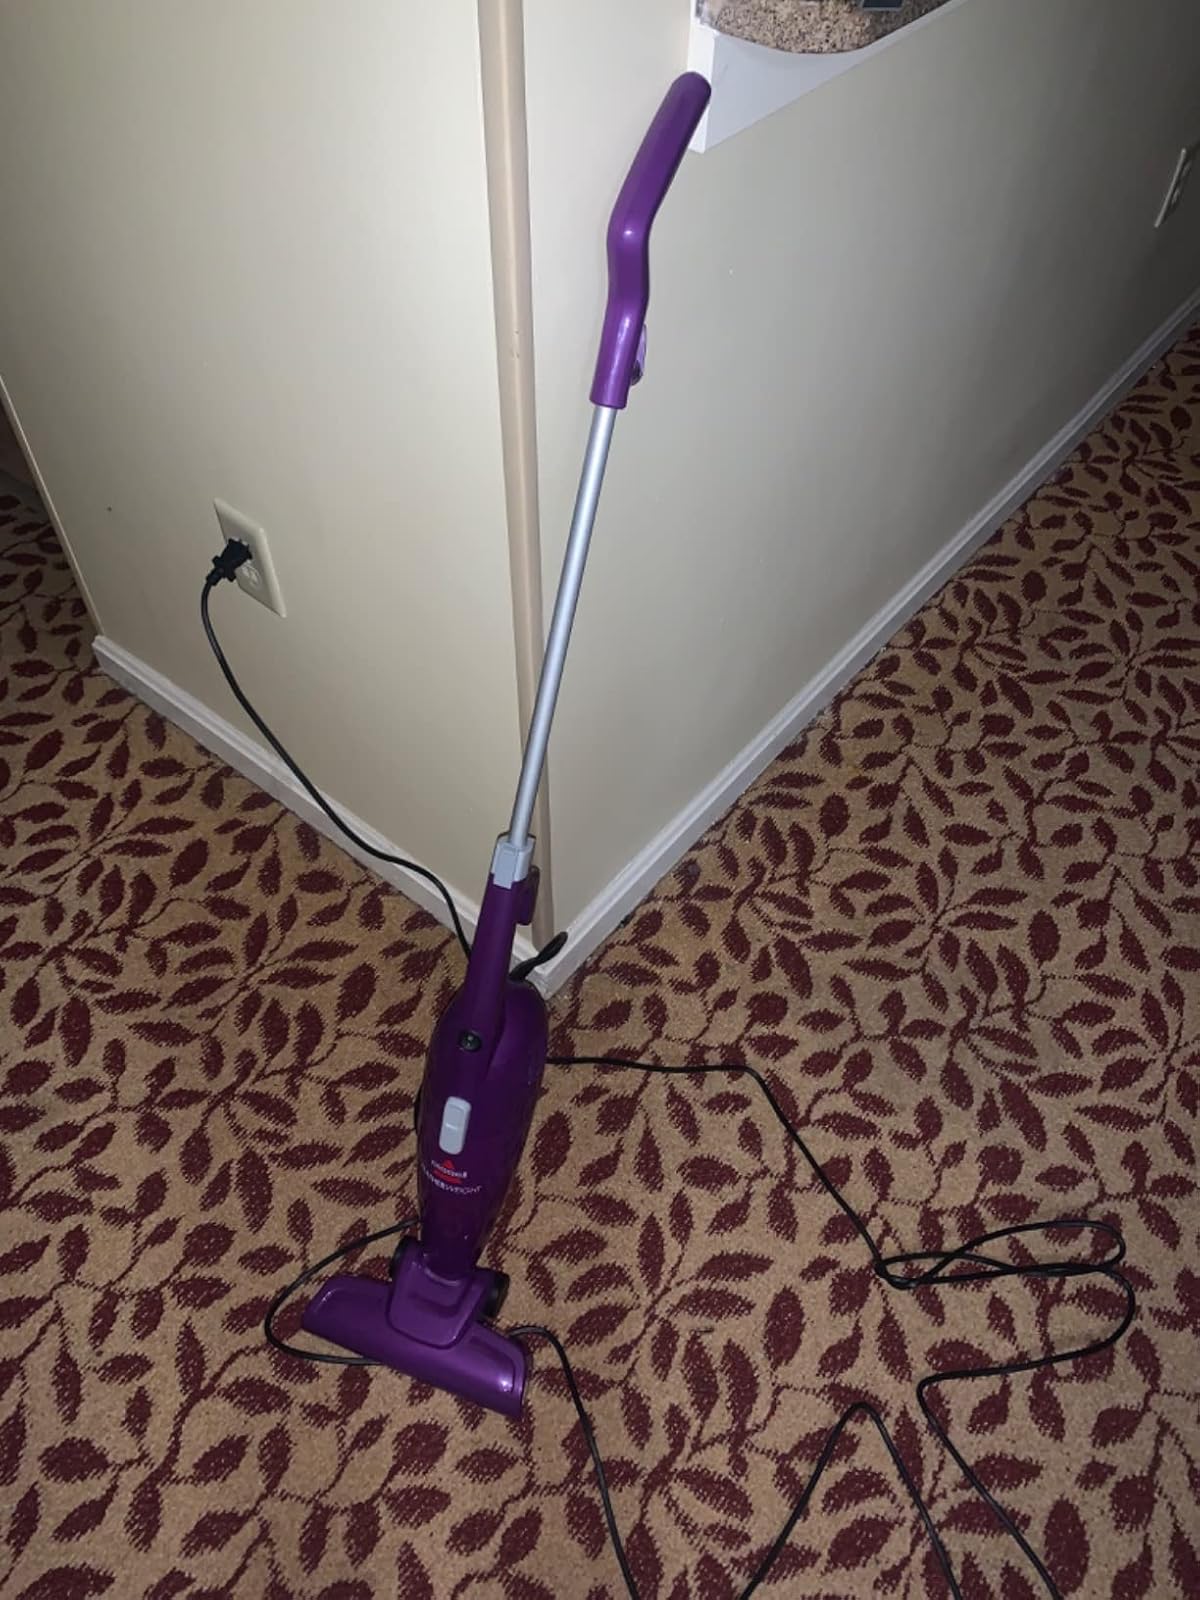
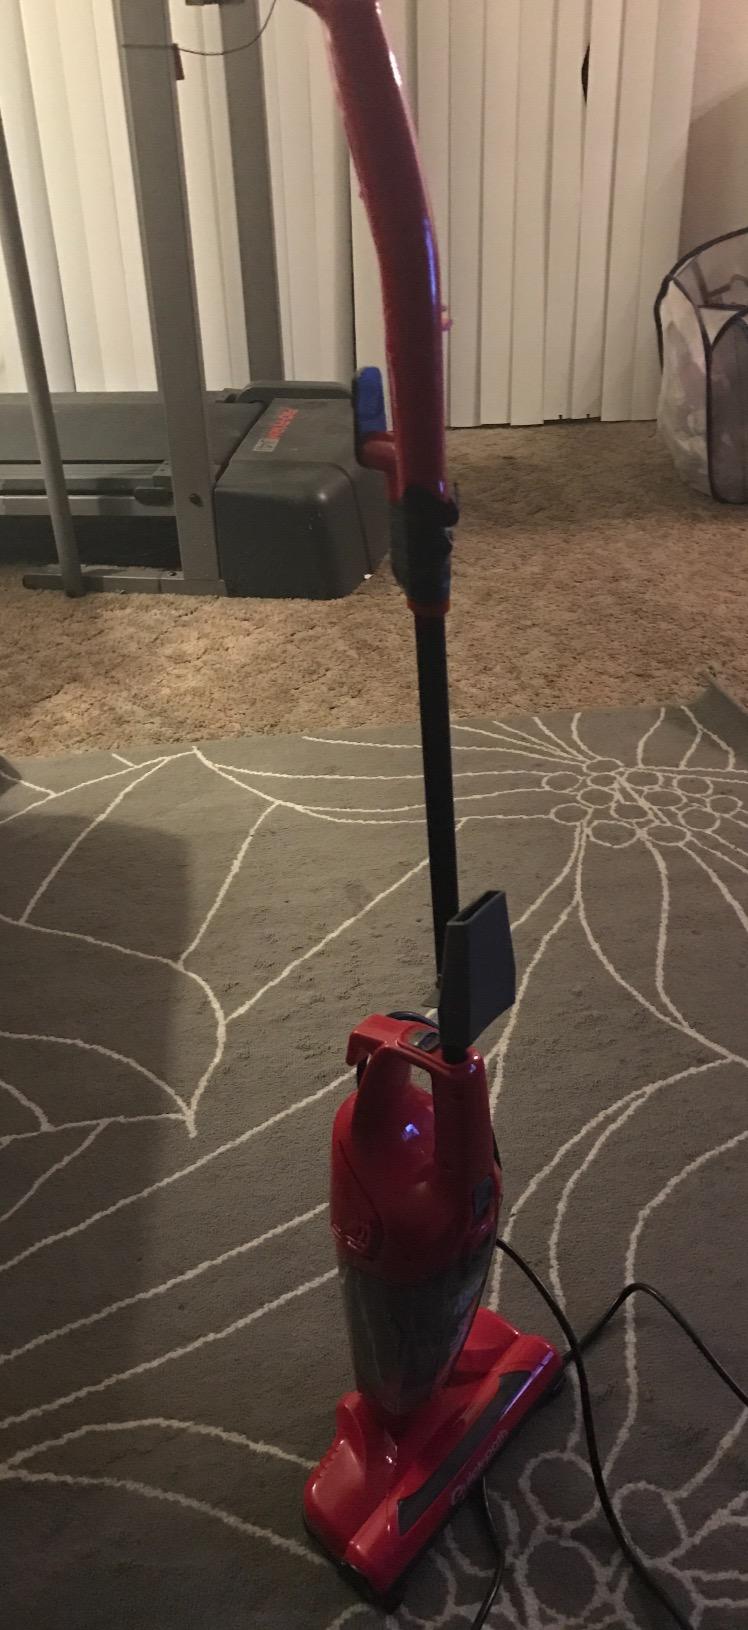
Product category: items_vacuum
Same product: no